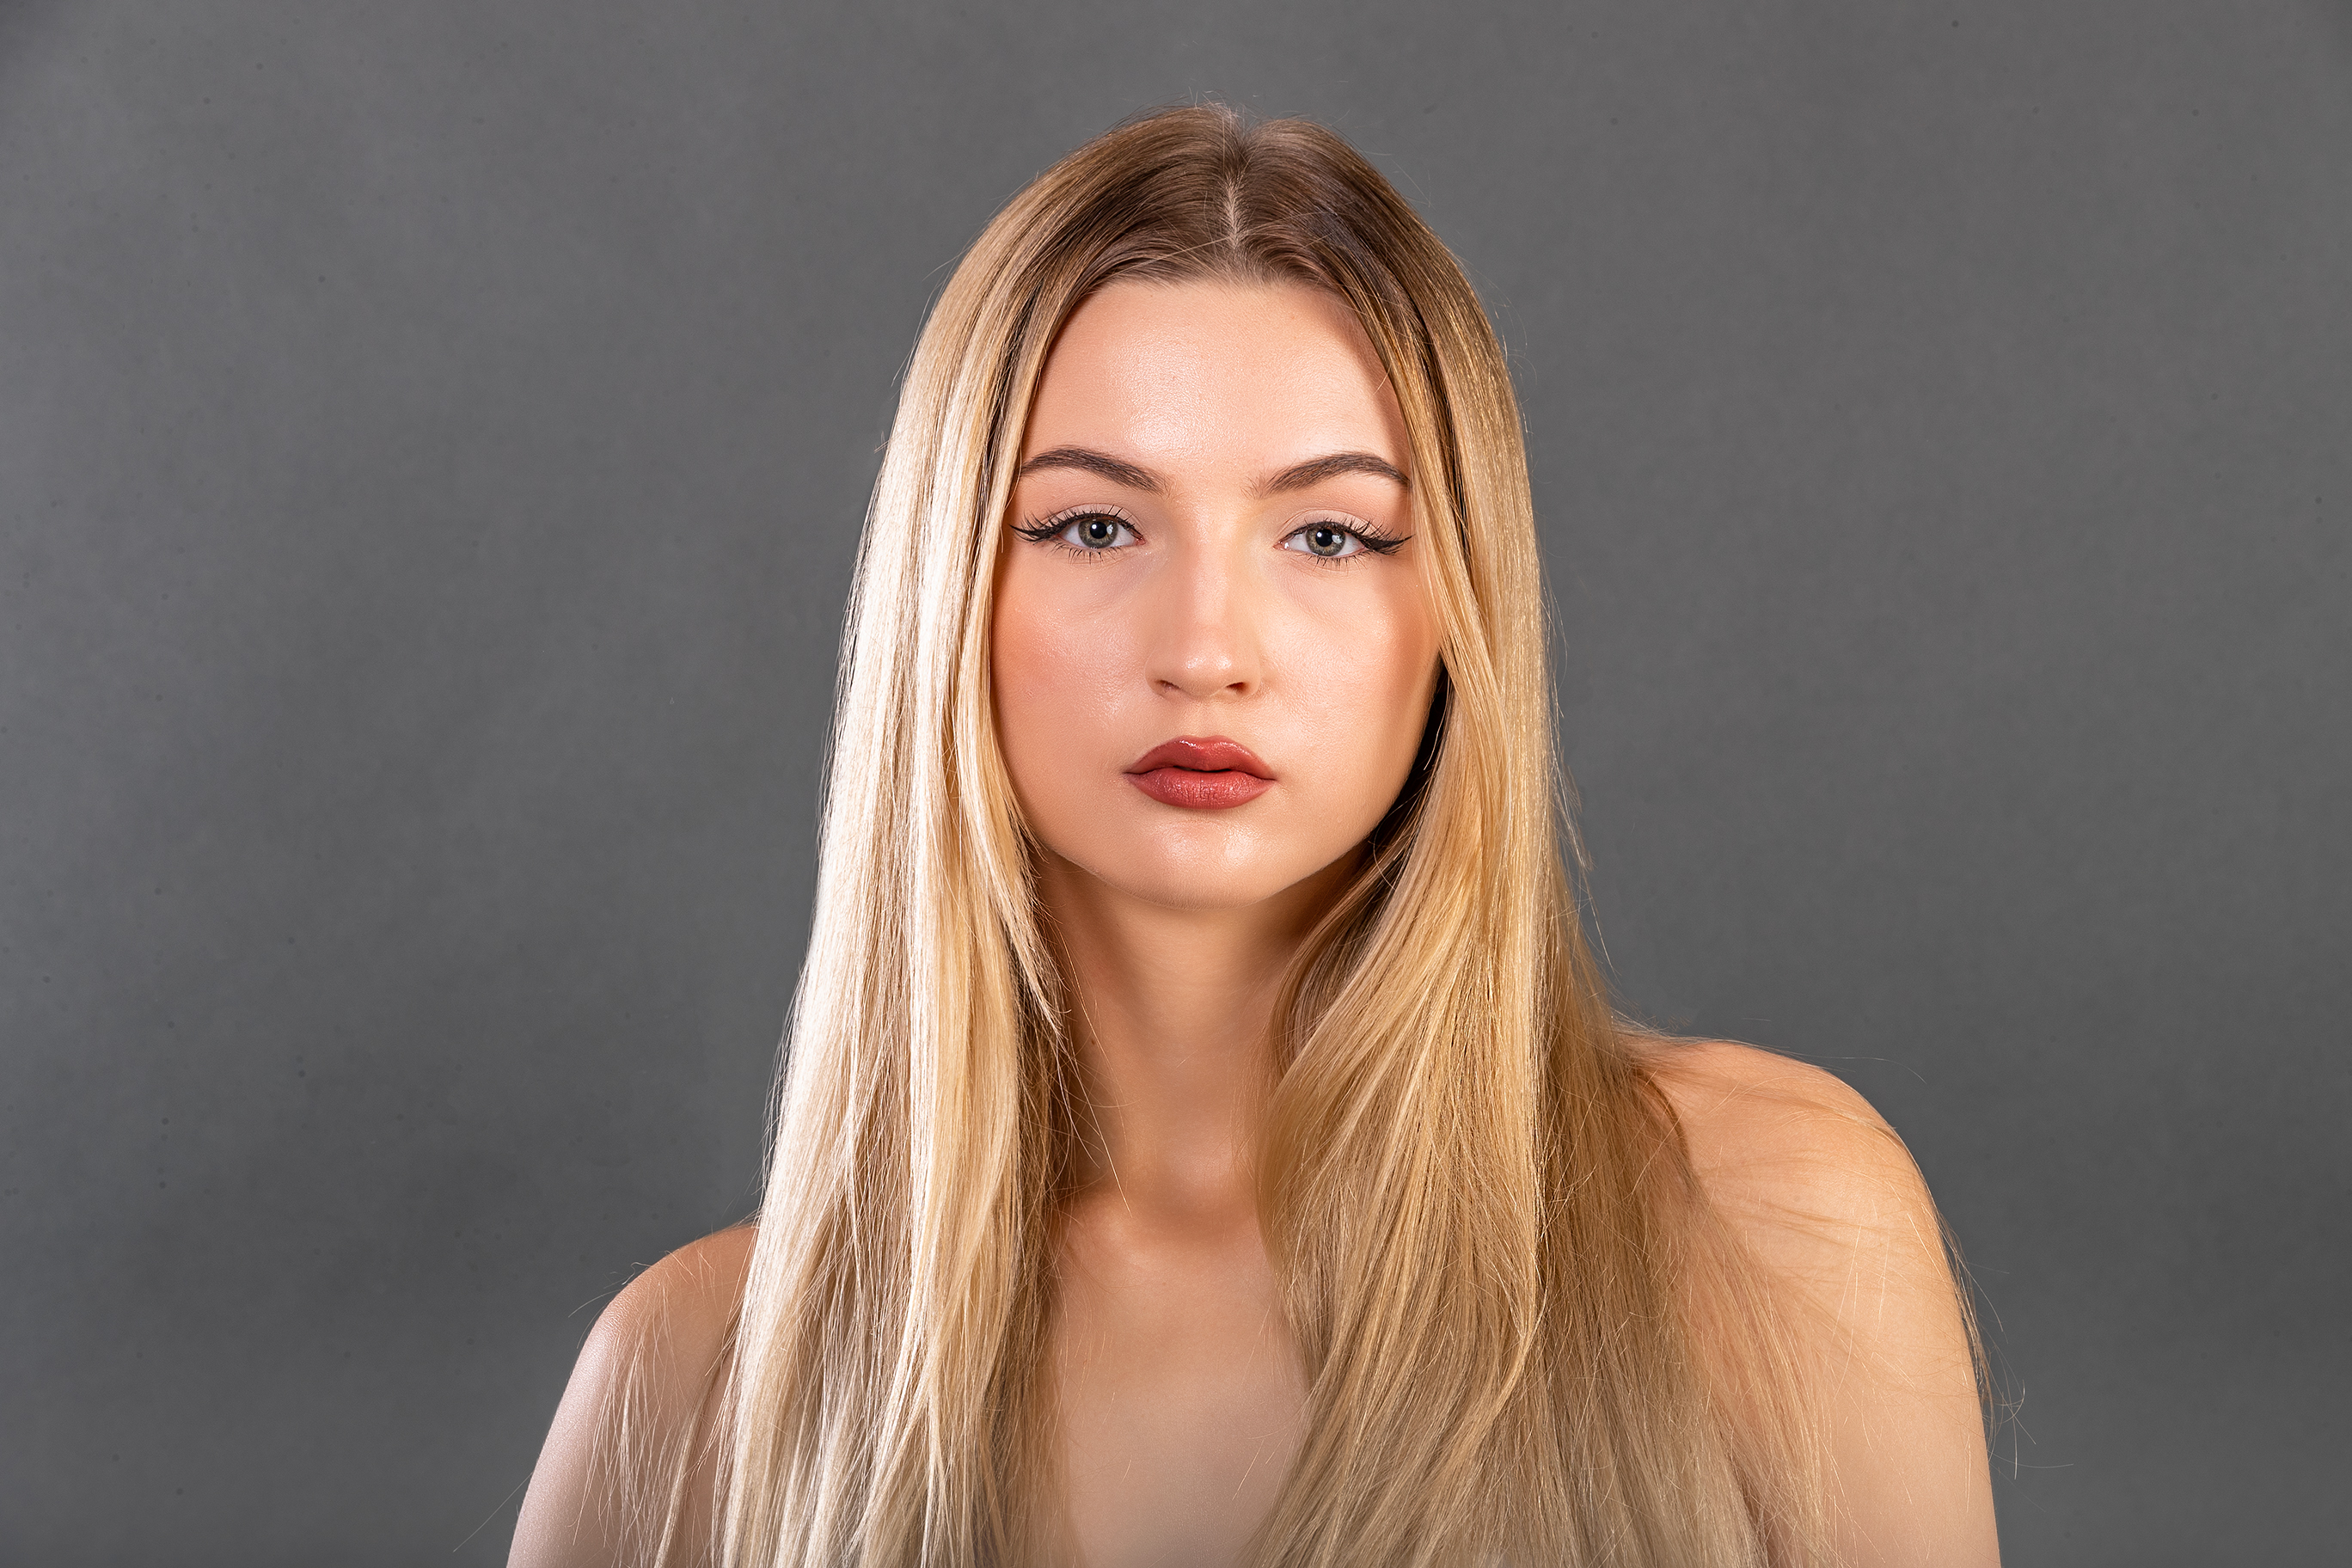
portrait, model, fashion, studio, photo shoot, makeup, canon, sexy, girl, woman, pretty, sexy girl, cute, hot, modeling, pose, hair, chin, eyebrow, lips, forehead, skin, beauty, hairstyle, eyelash, jaw, neck, eye, facial expression, portrait photography, long hair, blond, layered hair, brown hair, muscle, Step cutting, close up, fashion model, lipstick, makeover, hair care, Curtained hair, cosmetics, No expression, feathered hair, self portrait, eye liner, mascara, throat, hair coloring, lip gloss, art model, eye shadow, Lace wig